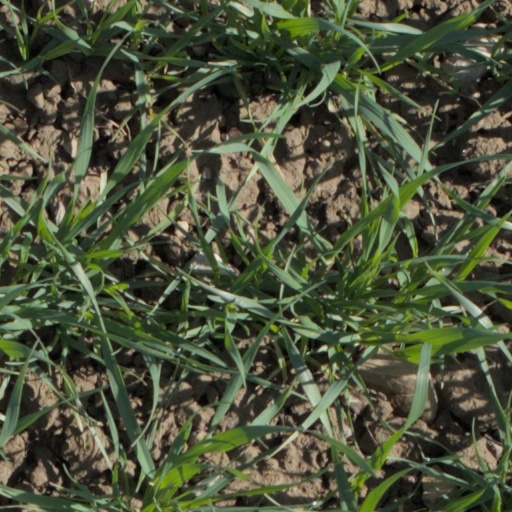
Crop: wheat